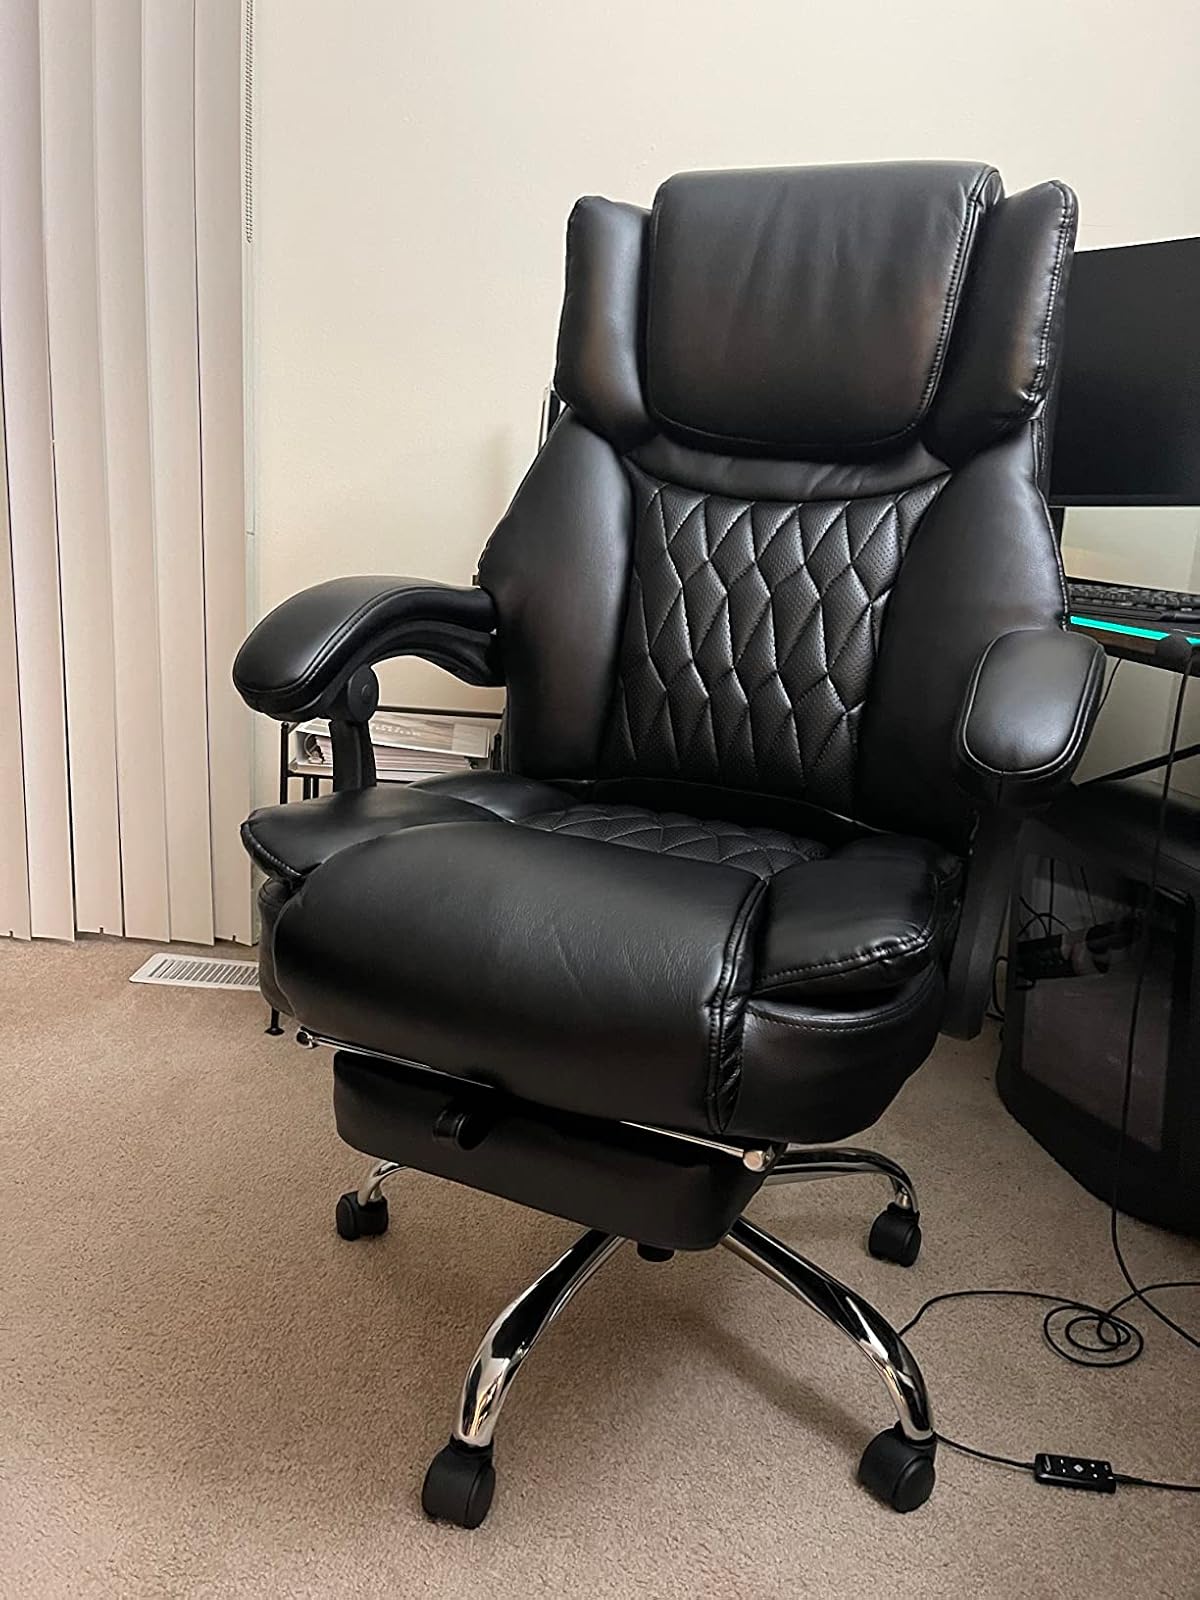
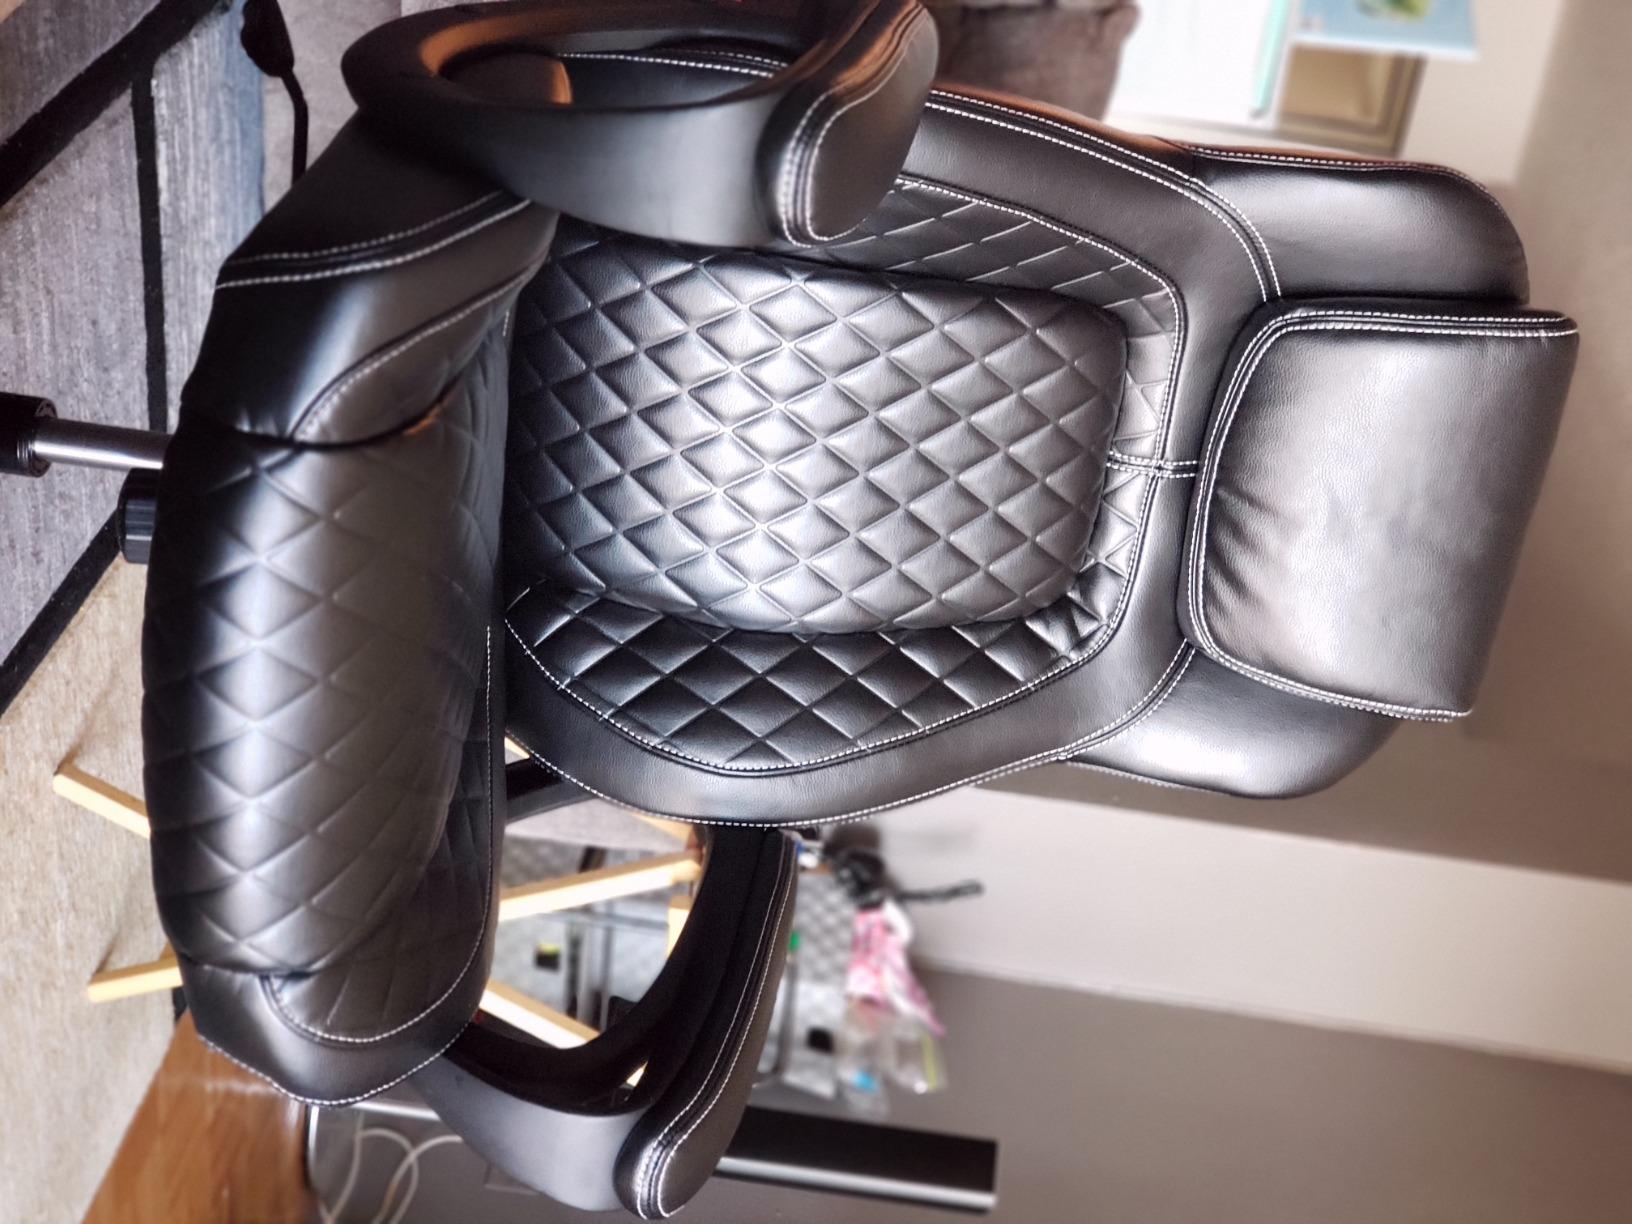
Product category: items_chair
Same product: no